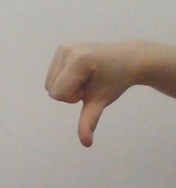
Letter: waw